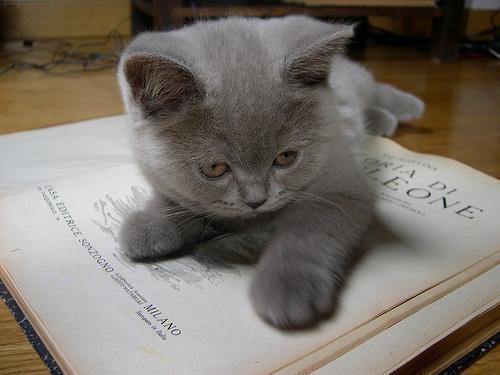
British Shorthair